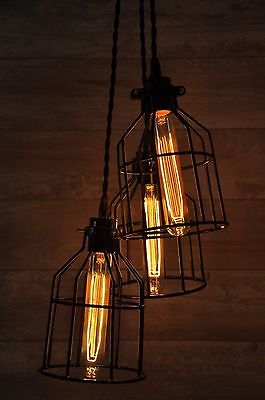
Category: lamp